Caucasian Riviera

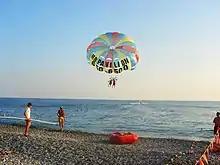
Pebble beach in Dagomys

By the early to mid-20th century, especially during the Soviet era, most of the Black Sea coast of the Caucasus was subjected to large-scale terraforming, with the drainage of swampy areas and the elimination of mosquitoes as carriers of malaria – using chemical treatment, planting special types of "anti-mosquito" flora (mainly eucalyptus) and the introduction of the Mosquitofish, which actively feeds on mosquito larvae.The Great Patriotic War, namely the Battle of the Caucasus, also affected the northern part of the BSC. During the offensive of the Nazi troops of Army Group A with the support of the Romanian-Italian naval forces from the sea in August–September 1942, fierce battles continued in the Maykop-Tuapse and Krasnodar-Novorossiysk directions. By August 31, the troops of the 17th Army of the Reich captured Anapa, and by September 7, they reached the northern outskirts of Novorossiysk (Novorossiysk Operation (1942)).